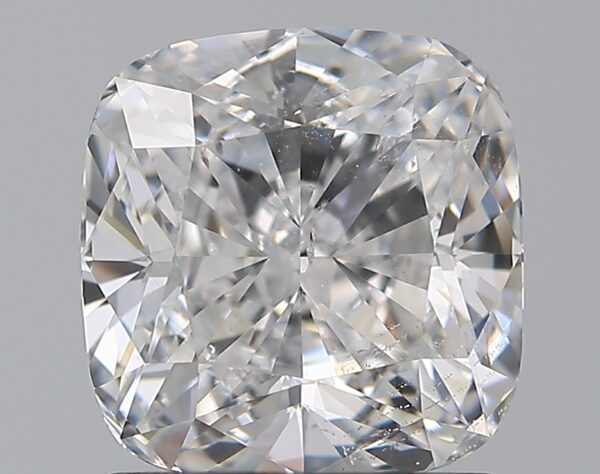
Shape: cushion
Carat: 1.79
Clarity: SI1
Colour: D
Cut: EX
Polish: EX
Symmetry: EX
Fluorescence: F
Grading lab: GIA
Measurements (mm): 6.89 x 6.72 x 4.49